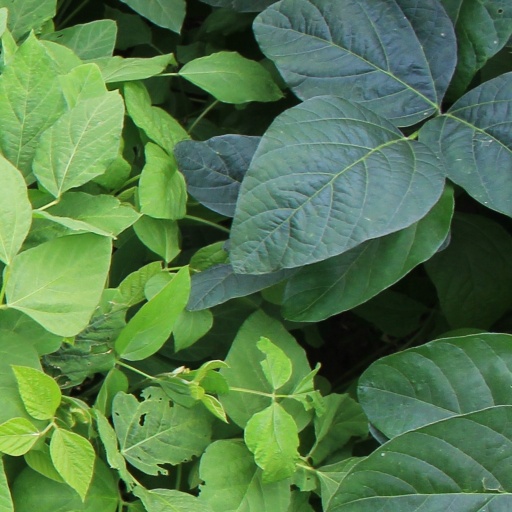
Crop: soybean